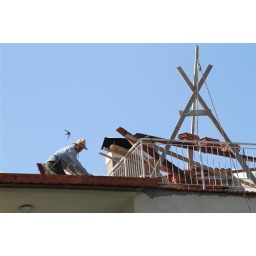
A swallow passes overhead, as a worker repairs an orange brick-tiled roof in Burdur, Turkey.